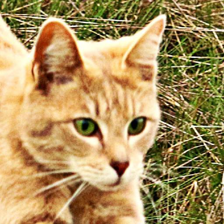
Label: animals